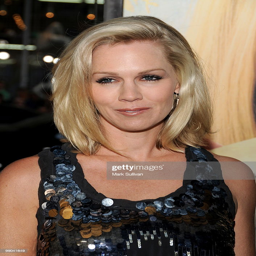
actor arrives for the premiere .